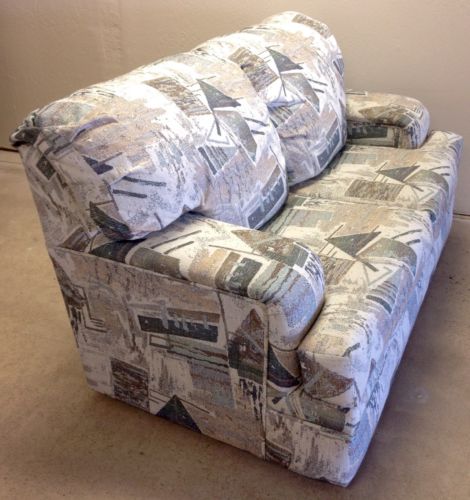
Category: sofa